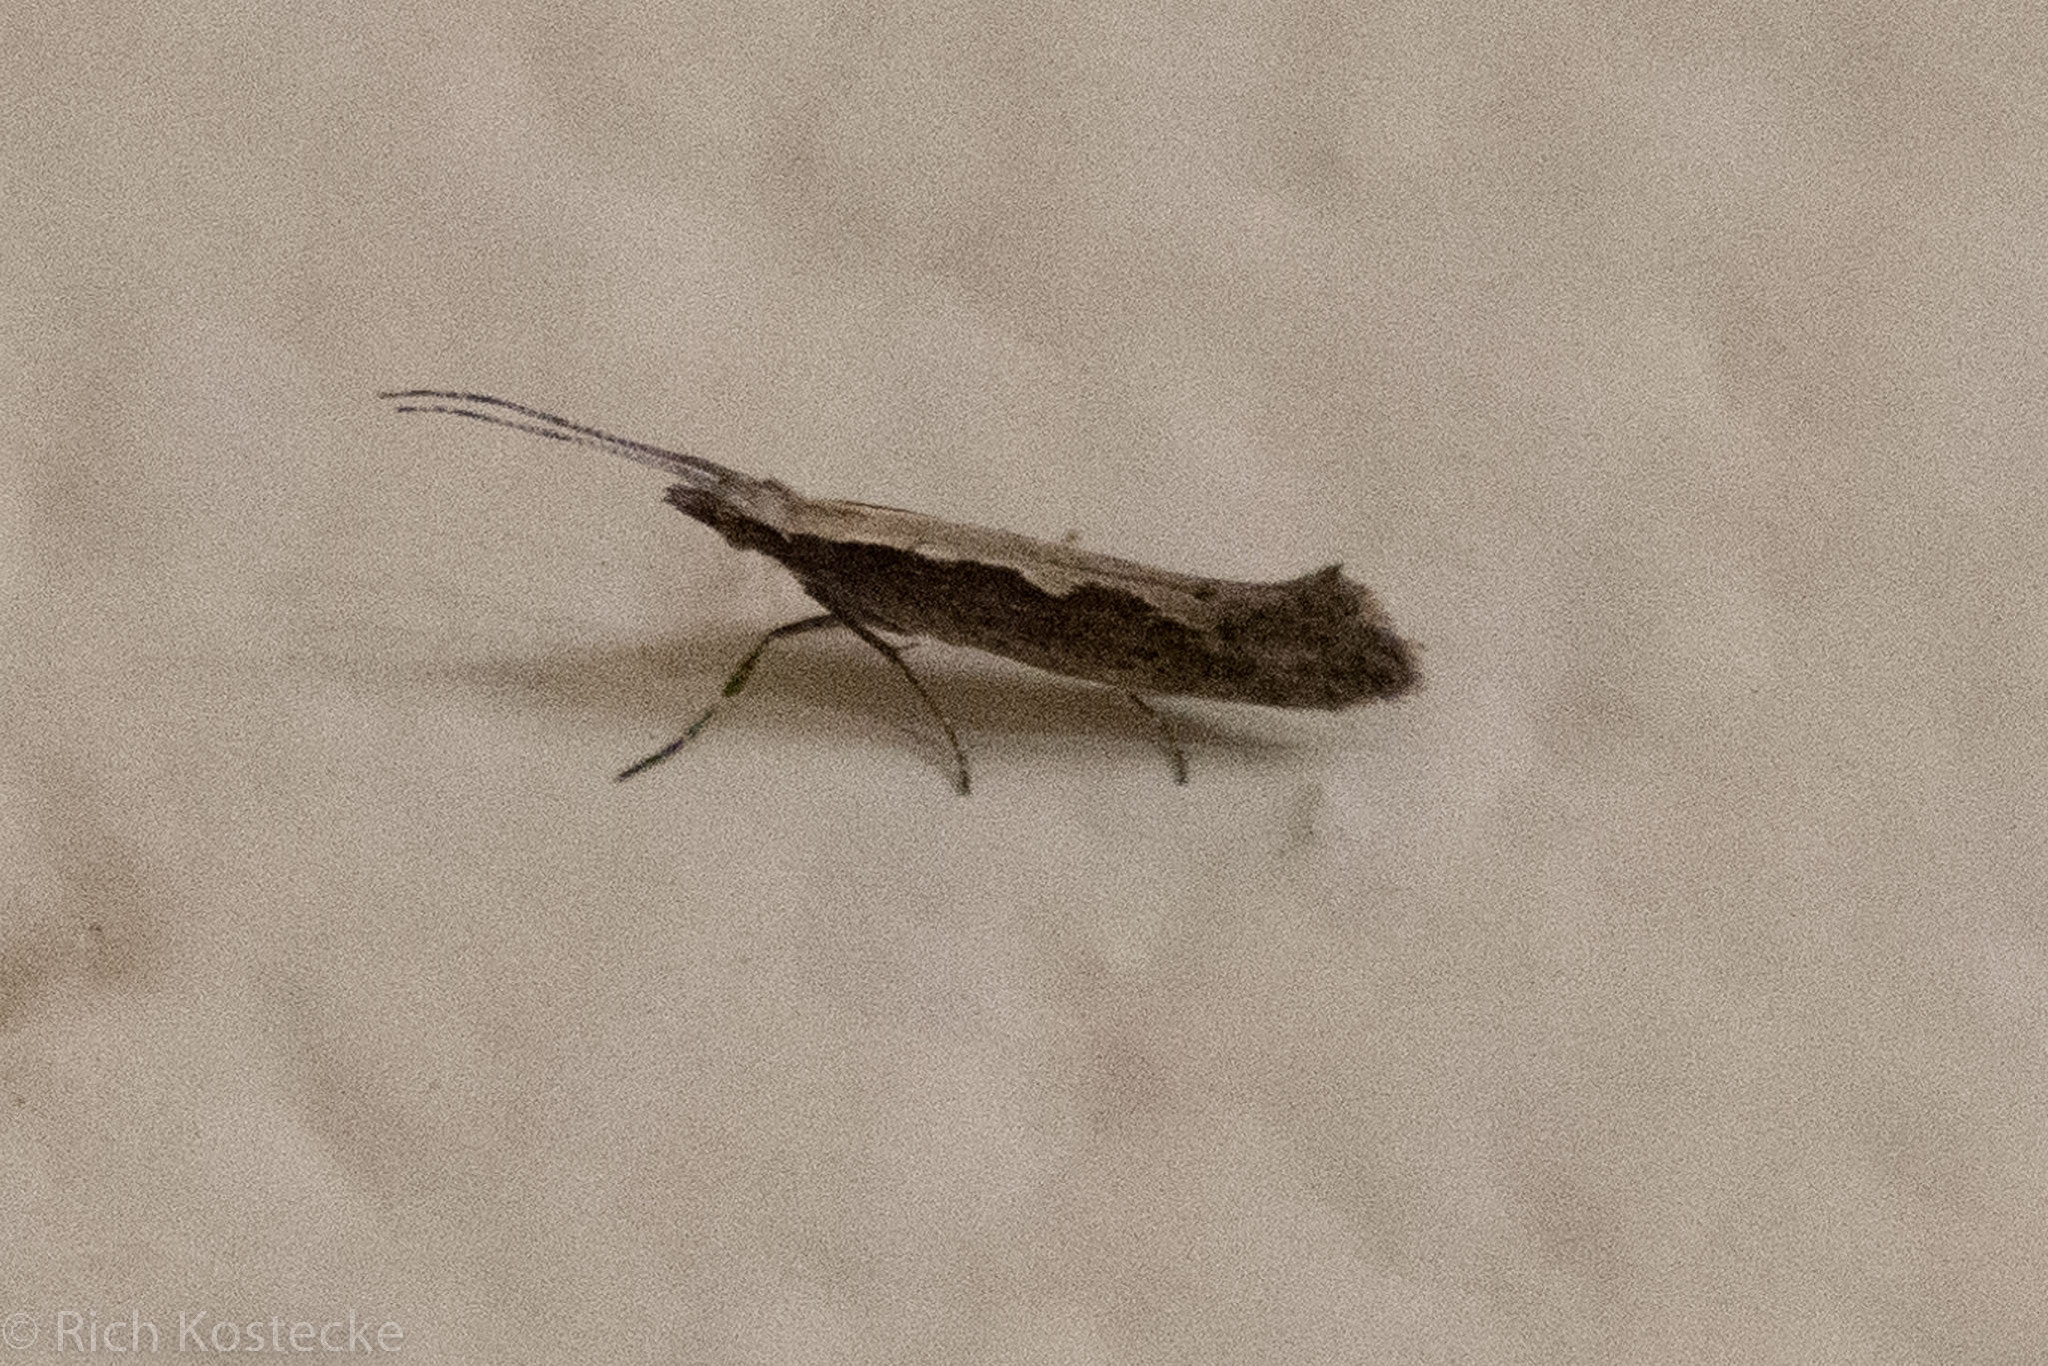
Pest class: diamondback_moth